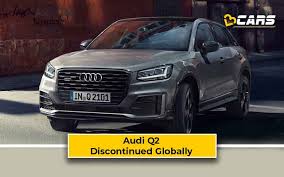
Label: noambulance